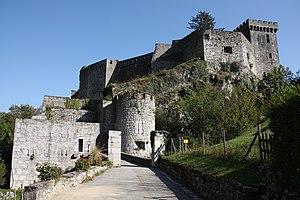
Château de Miolans. Italiano: Castello di Miolans. This file was uploaded with Commonist. This building is classé au titre des Monuments Historiques. It is indexed in the Base Mérimée, a database of architectural heritage maintained by the French Ministry of Culture,
Le siège du château de Conflans également appelé plus simplement siège de Conflans est un épisode de la guerre franco-savoyarde qui se déroule du 25 au 27 août 1600 et qui voit les troupes françaises du Maréchal de Lesdiguières prendre le château de Conflans.